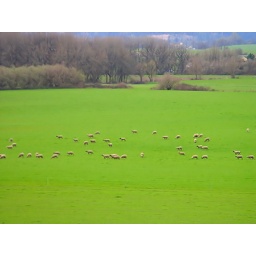
Sheep grazing in a field at the base of Knox Butte, located near Albany.